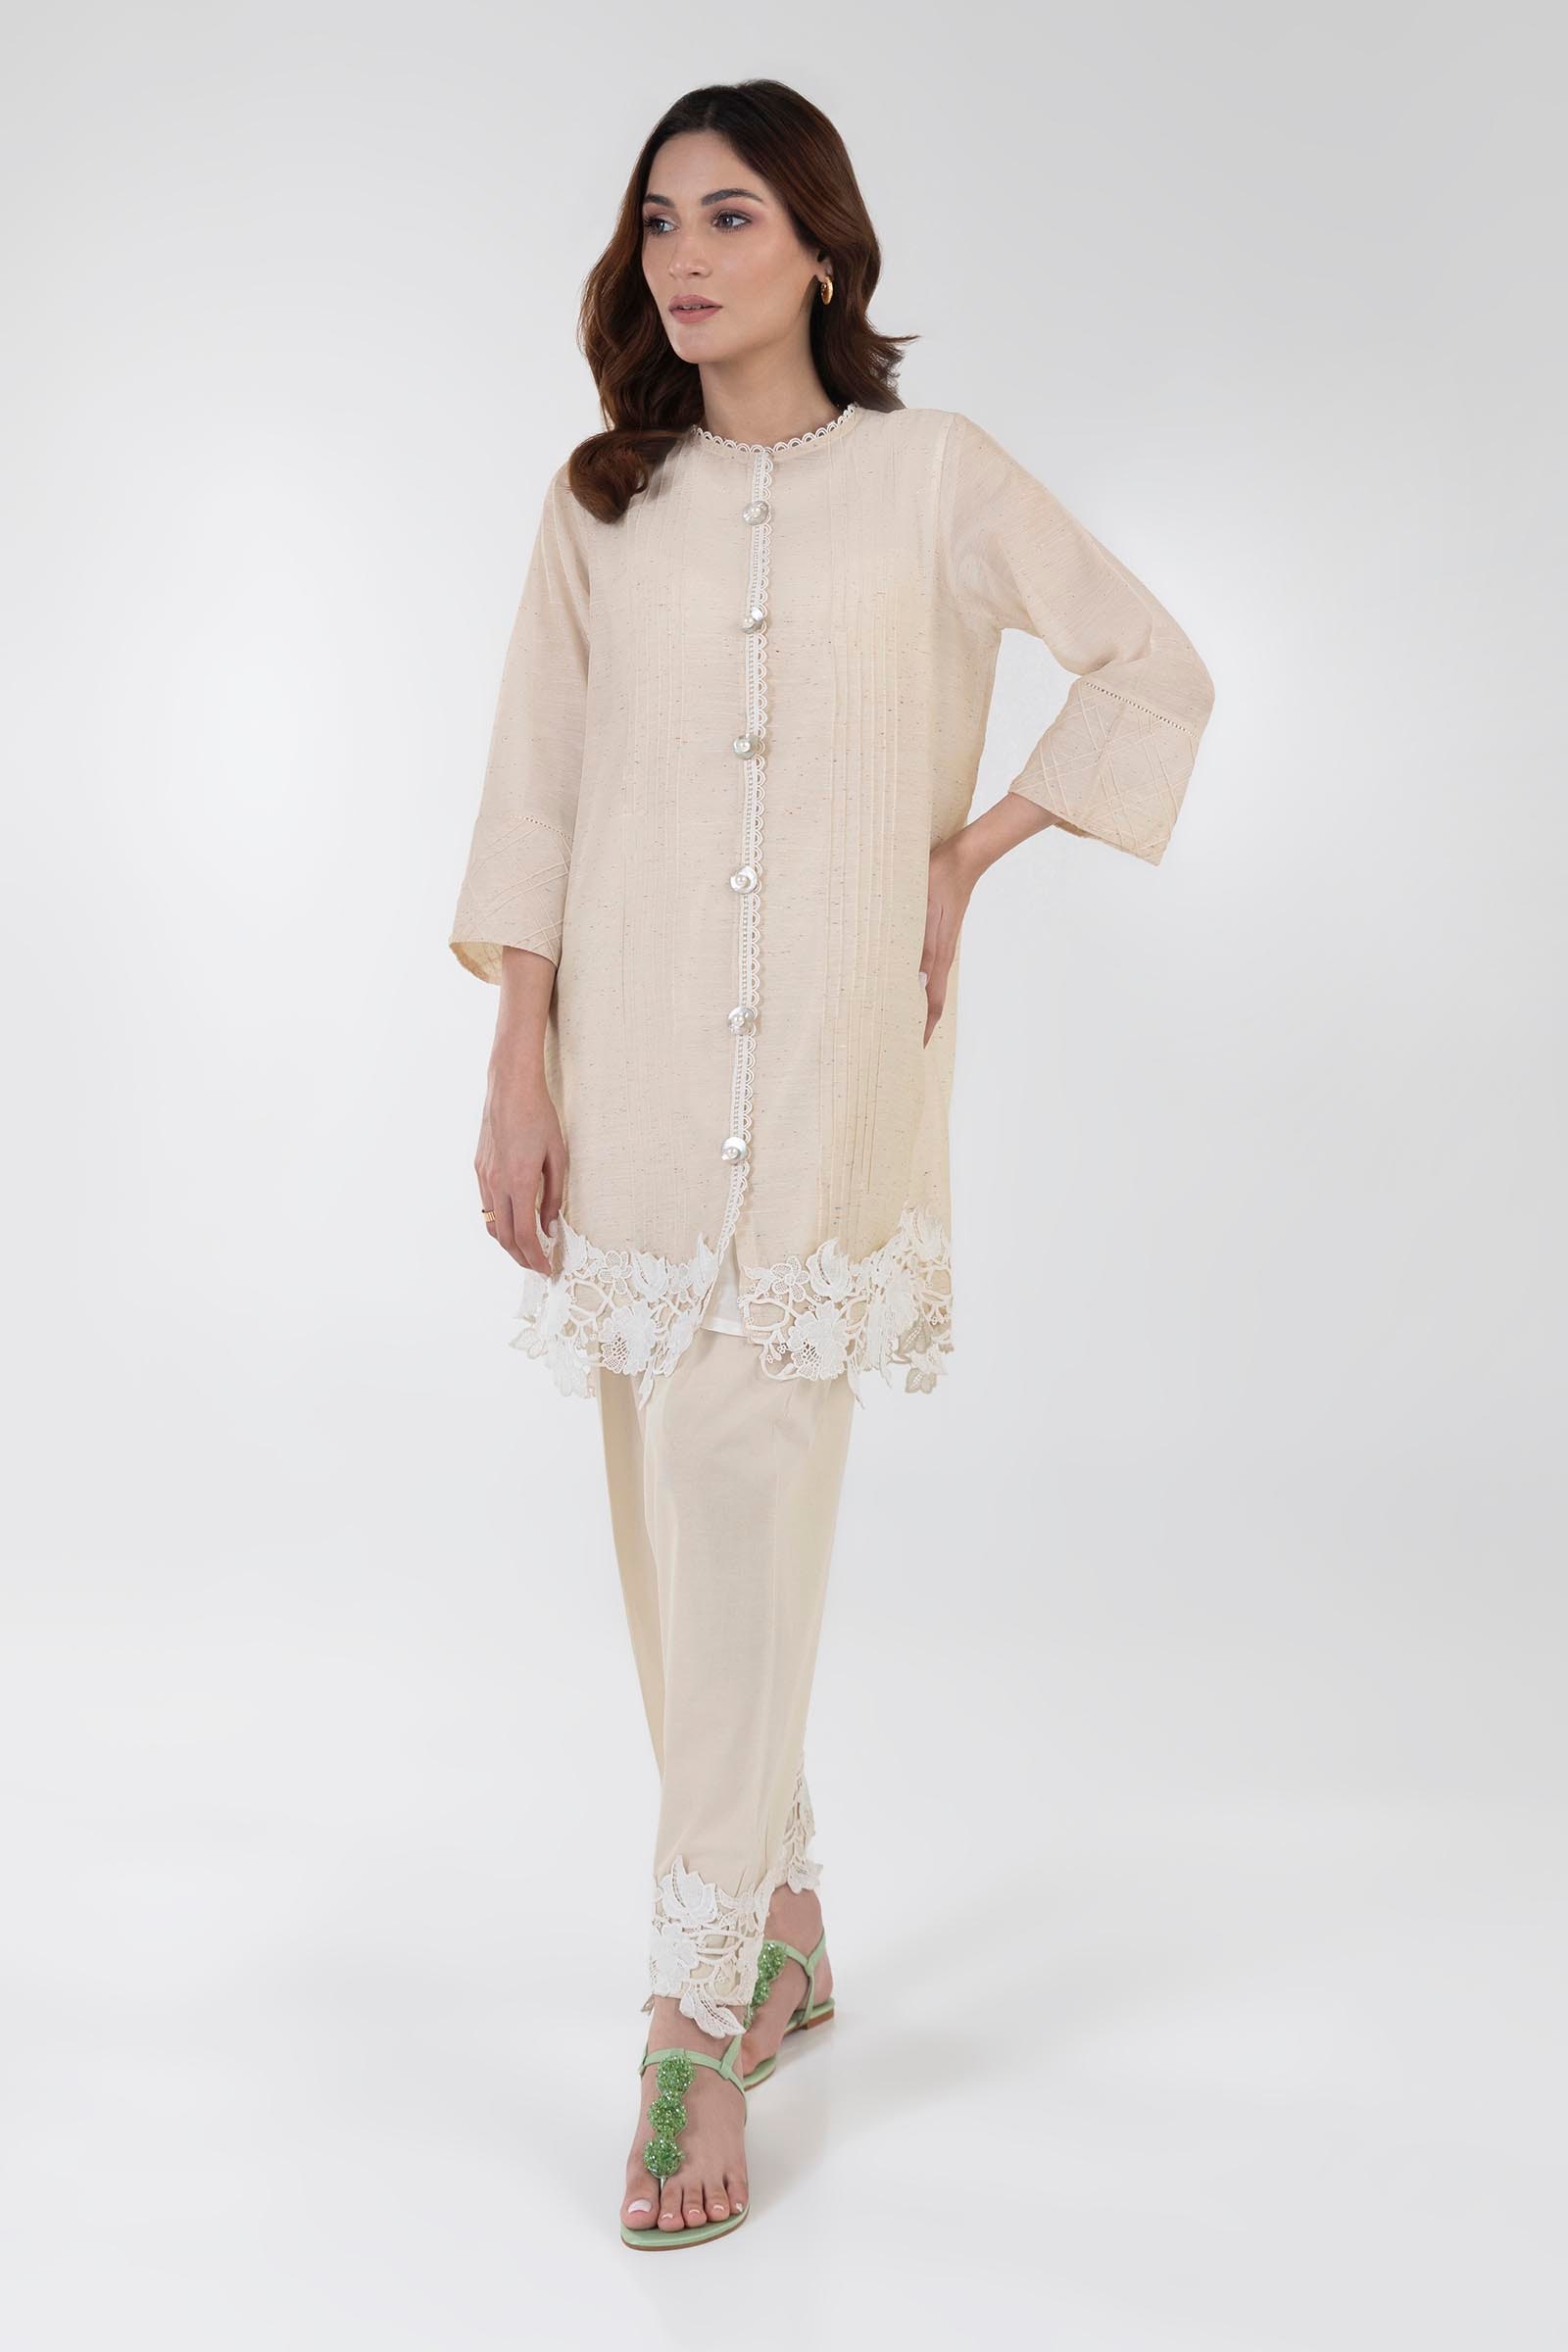
beige embroidered patchwork tunic